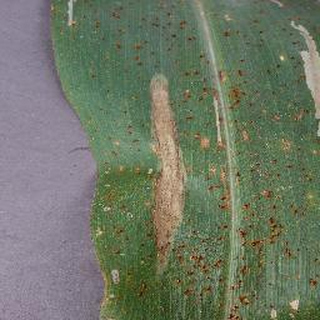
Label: corn_northern_leaf_blight